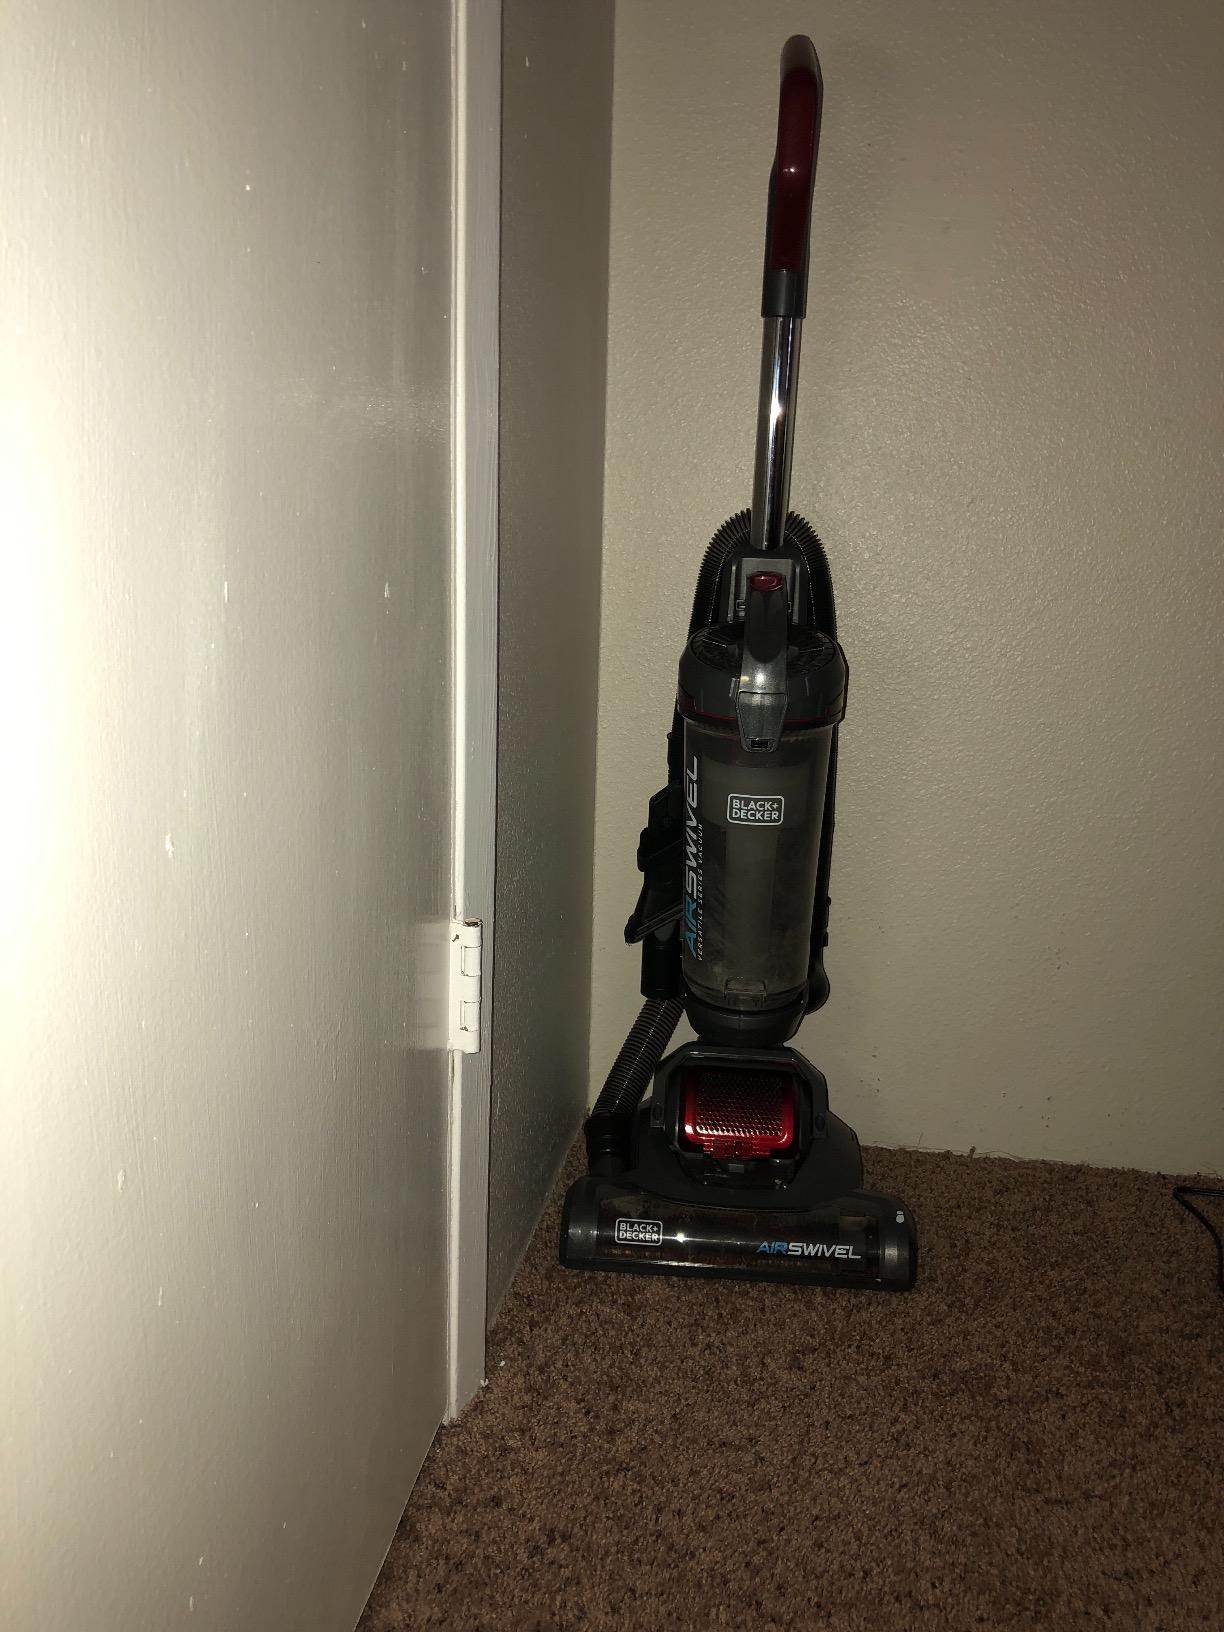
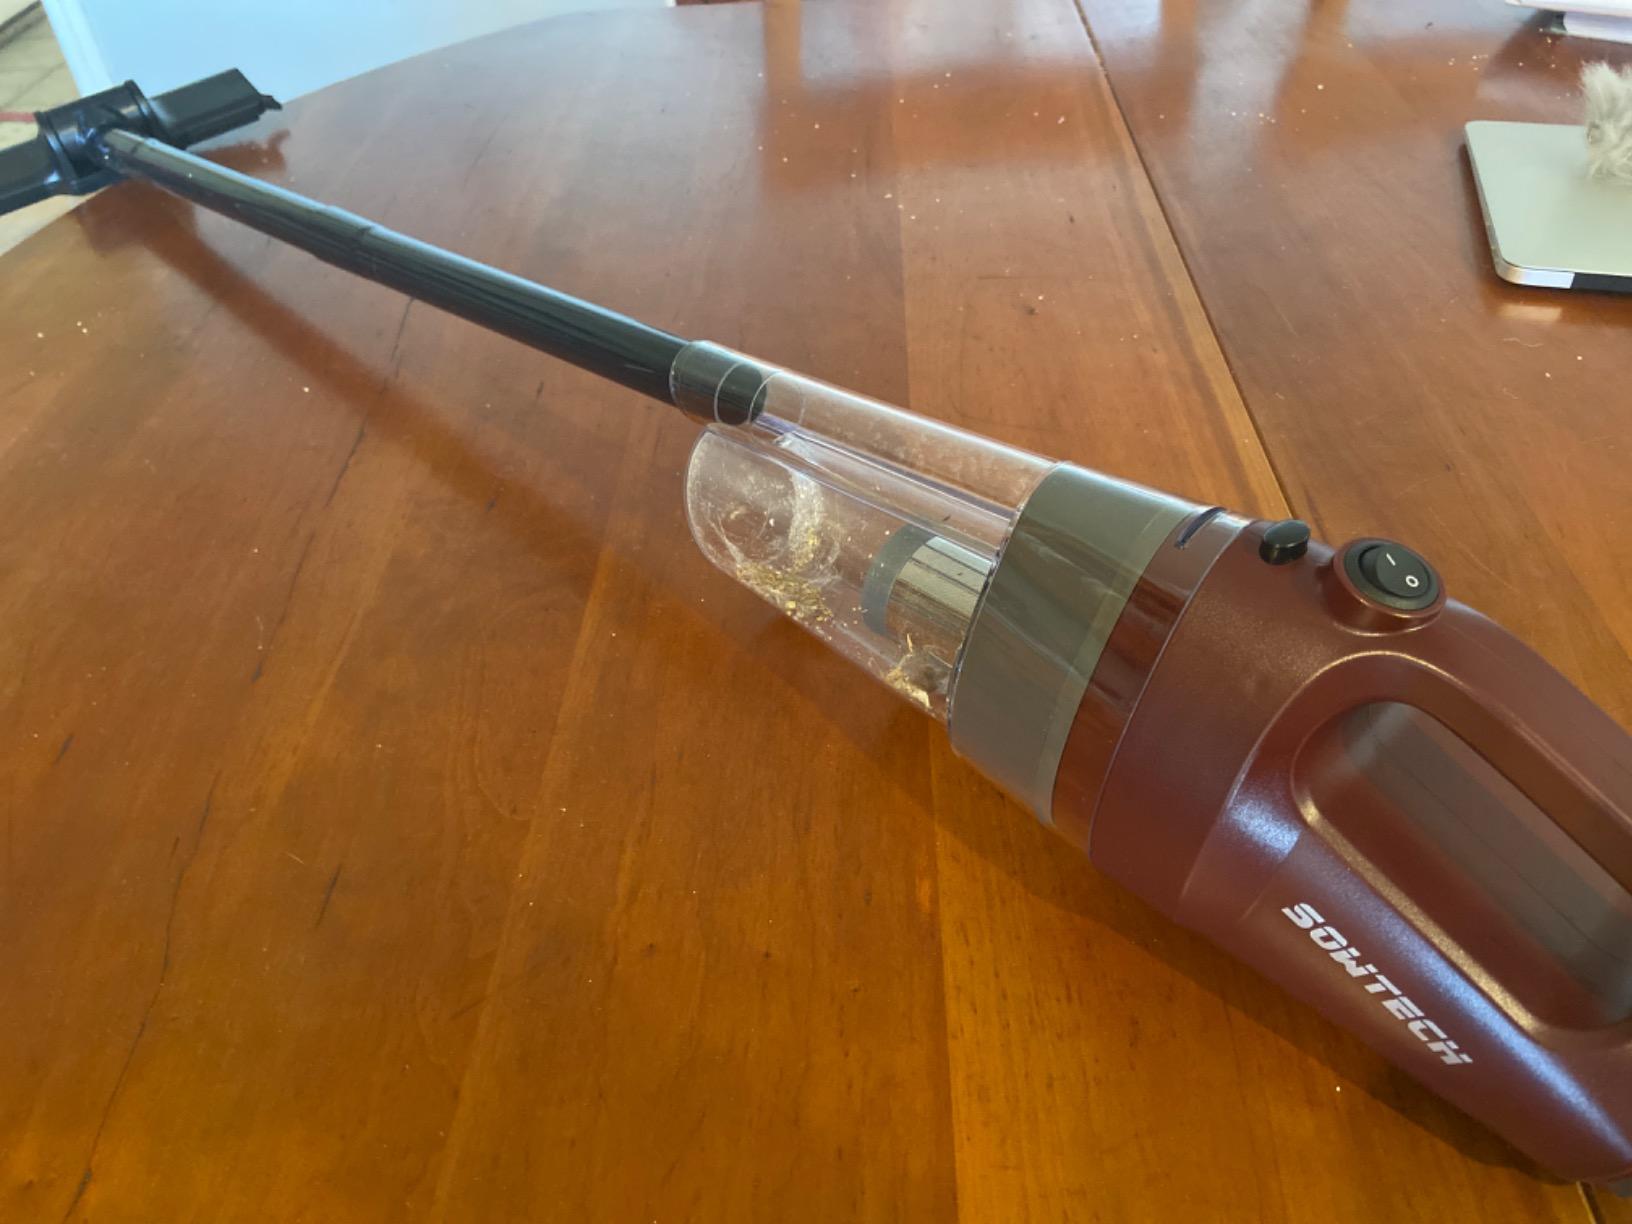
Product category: items_vacuum
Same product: no